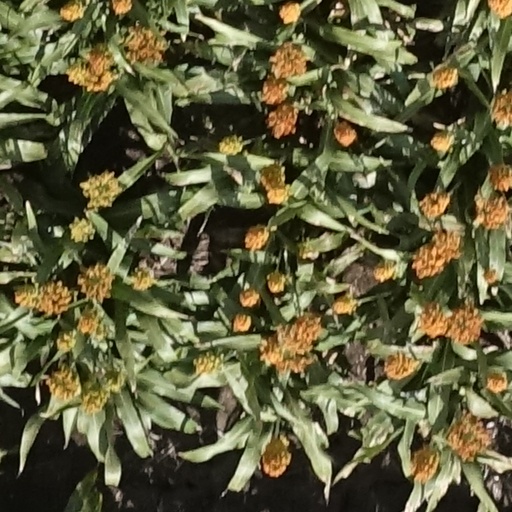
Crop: sorghum